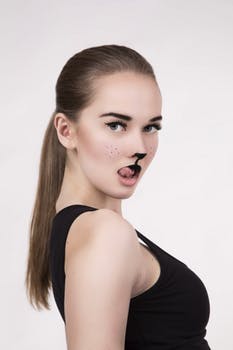
Label: No Watermark